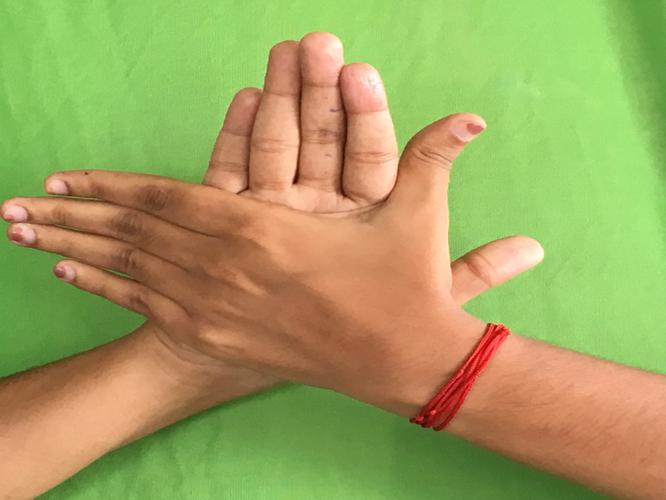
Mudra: Chakra
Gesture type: double_hand